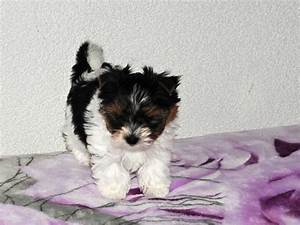
Label: dog